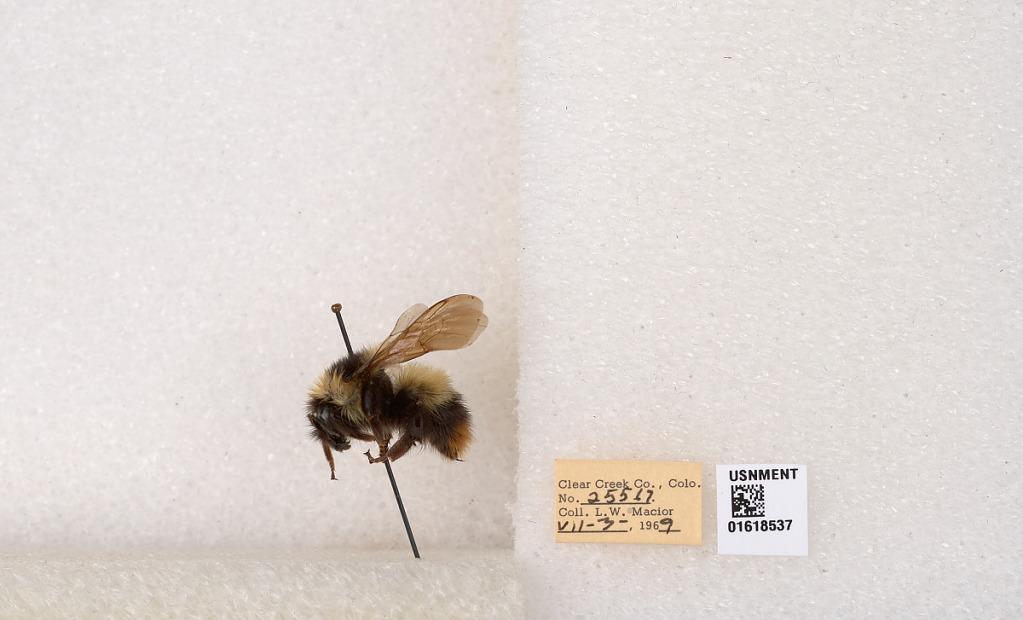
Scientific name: Bombus kirbyellus
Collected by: L. Macior
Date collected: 1969-7-3
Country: United States
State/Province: Colorado
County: Clear Creek
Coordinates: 39.6891, -105.644